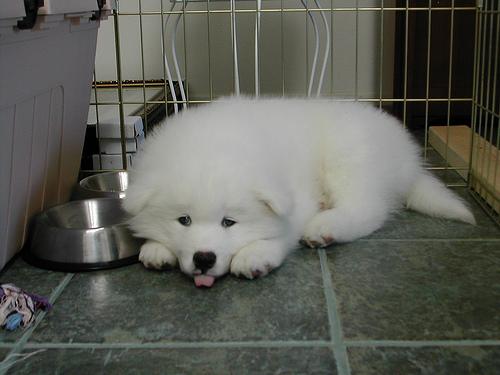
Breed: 2192-n000088-Samoyed